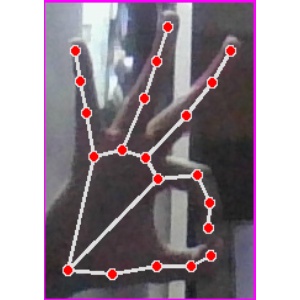
अक्षर: ण